John Pitcairn Jr.

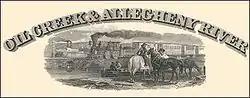
Oil Creek and Allegheny River Railway stock certificate vignette

Pitcairn began his professional life at the age of 14, working as an office boy for the general superintendent of the Pennsylvania Railroad in Altoona. He soon learned telegraphy, and through that became friends with Andrew Carnegie. Pitcairn rapidly worked his way up through the railroad industry; first as assistant to the superintendent of the Pittsburgh, Fort Wayne and Chicago Railroad, and next as assistant to the superintendent of the Philadelphia Division of the Pennsylvania Railroad. On February 22, 1861, during his tenure at the latter, Pitcairn was in charge of the train which carried President-elect Abraham Lincoln from Harrisburg to Philadelphia, "en route" to the inauguration in Washington, D.C. Later, when the Confederate Army invaded Pennsylvania before the Battle of Antietam, Pitcairn and his brother Robert Pitcairn were dispatched by Colonel Thomas A. Scott, then Assistant Secretary of War, to Chambersburg, to head the train service for the government. Pitcairn next served as assistant superintendent of the Middle Division of the Pennsylvania Railroad, and followed this with a stint as the superintendent of the Middle Division of the Philadelphia and Erie Railroad. Finally, in 1869, he was appointed general manager of the Oil Creek and Allegheny River Railway Company.